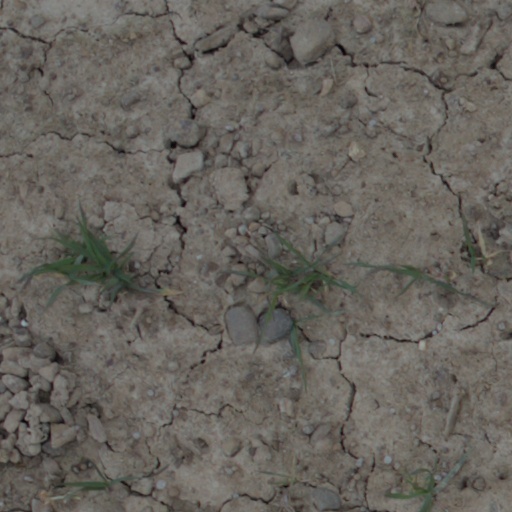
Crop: wheat